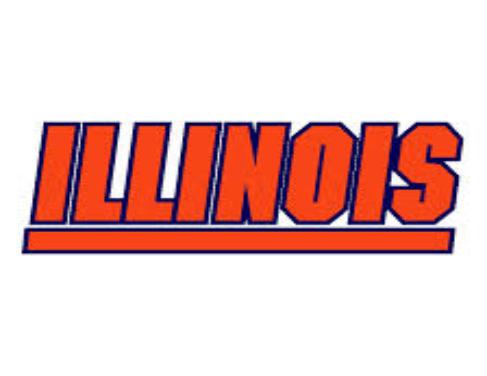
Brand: Illinois
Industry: Others